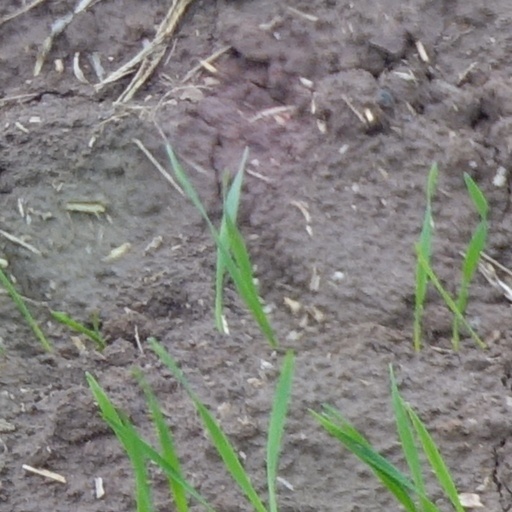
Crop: wheat